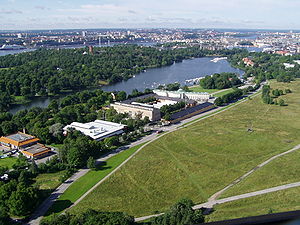
Djurgårdsbrunnsviken
Udsigt over Djurgårdsbrunnsviken fra Kaknästornet
Djurgårdsbrunnsviken er en vig af Saltsjön i Sveriges hovedstad, Stockholm.